Jan Boller

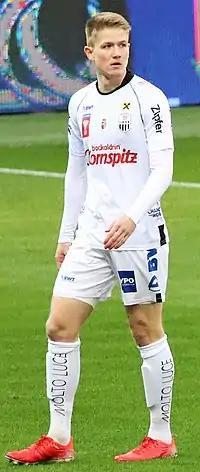
Boller with LASK in 2022

Jan Boller (born 14 March 2000) is a German professional footballer who plays as a centre-back for club SSV Ulm.